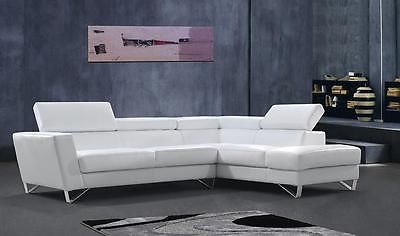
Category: sofa